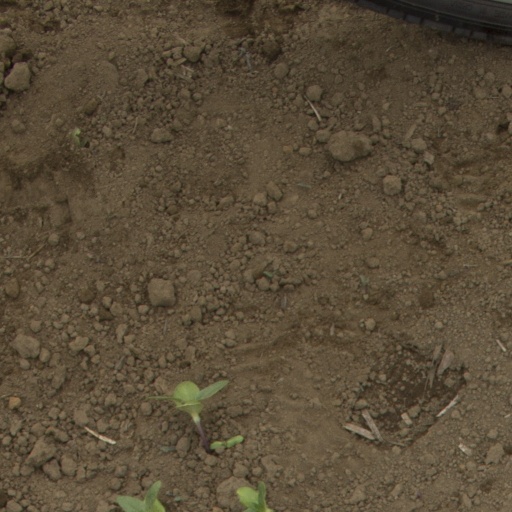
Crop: Jerusalem artichoke